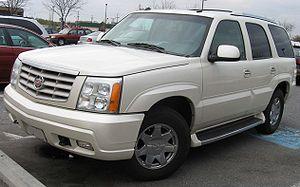
Le Cadillac Escalade est un véhicule appartenant à la catégorie des SUV vendu par la marque de luxe de General Motors, Cadillac. C'est le premier véhicule de la marque Cadillac sur le marché des véhicules de loisirs. L'Escalade a été présenté en 1998, en réponse aux concurrents allemands et japonais, et au Lincoln Navigator de la marque Ford, sorti la même année. L'Escalade de base est construit à Arlington au Texas.